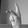
ASL letter: K